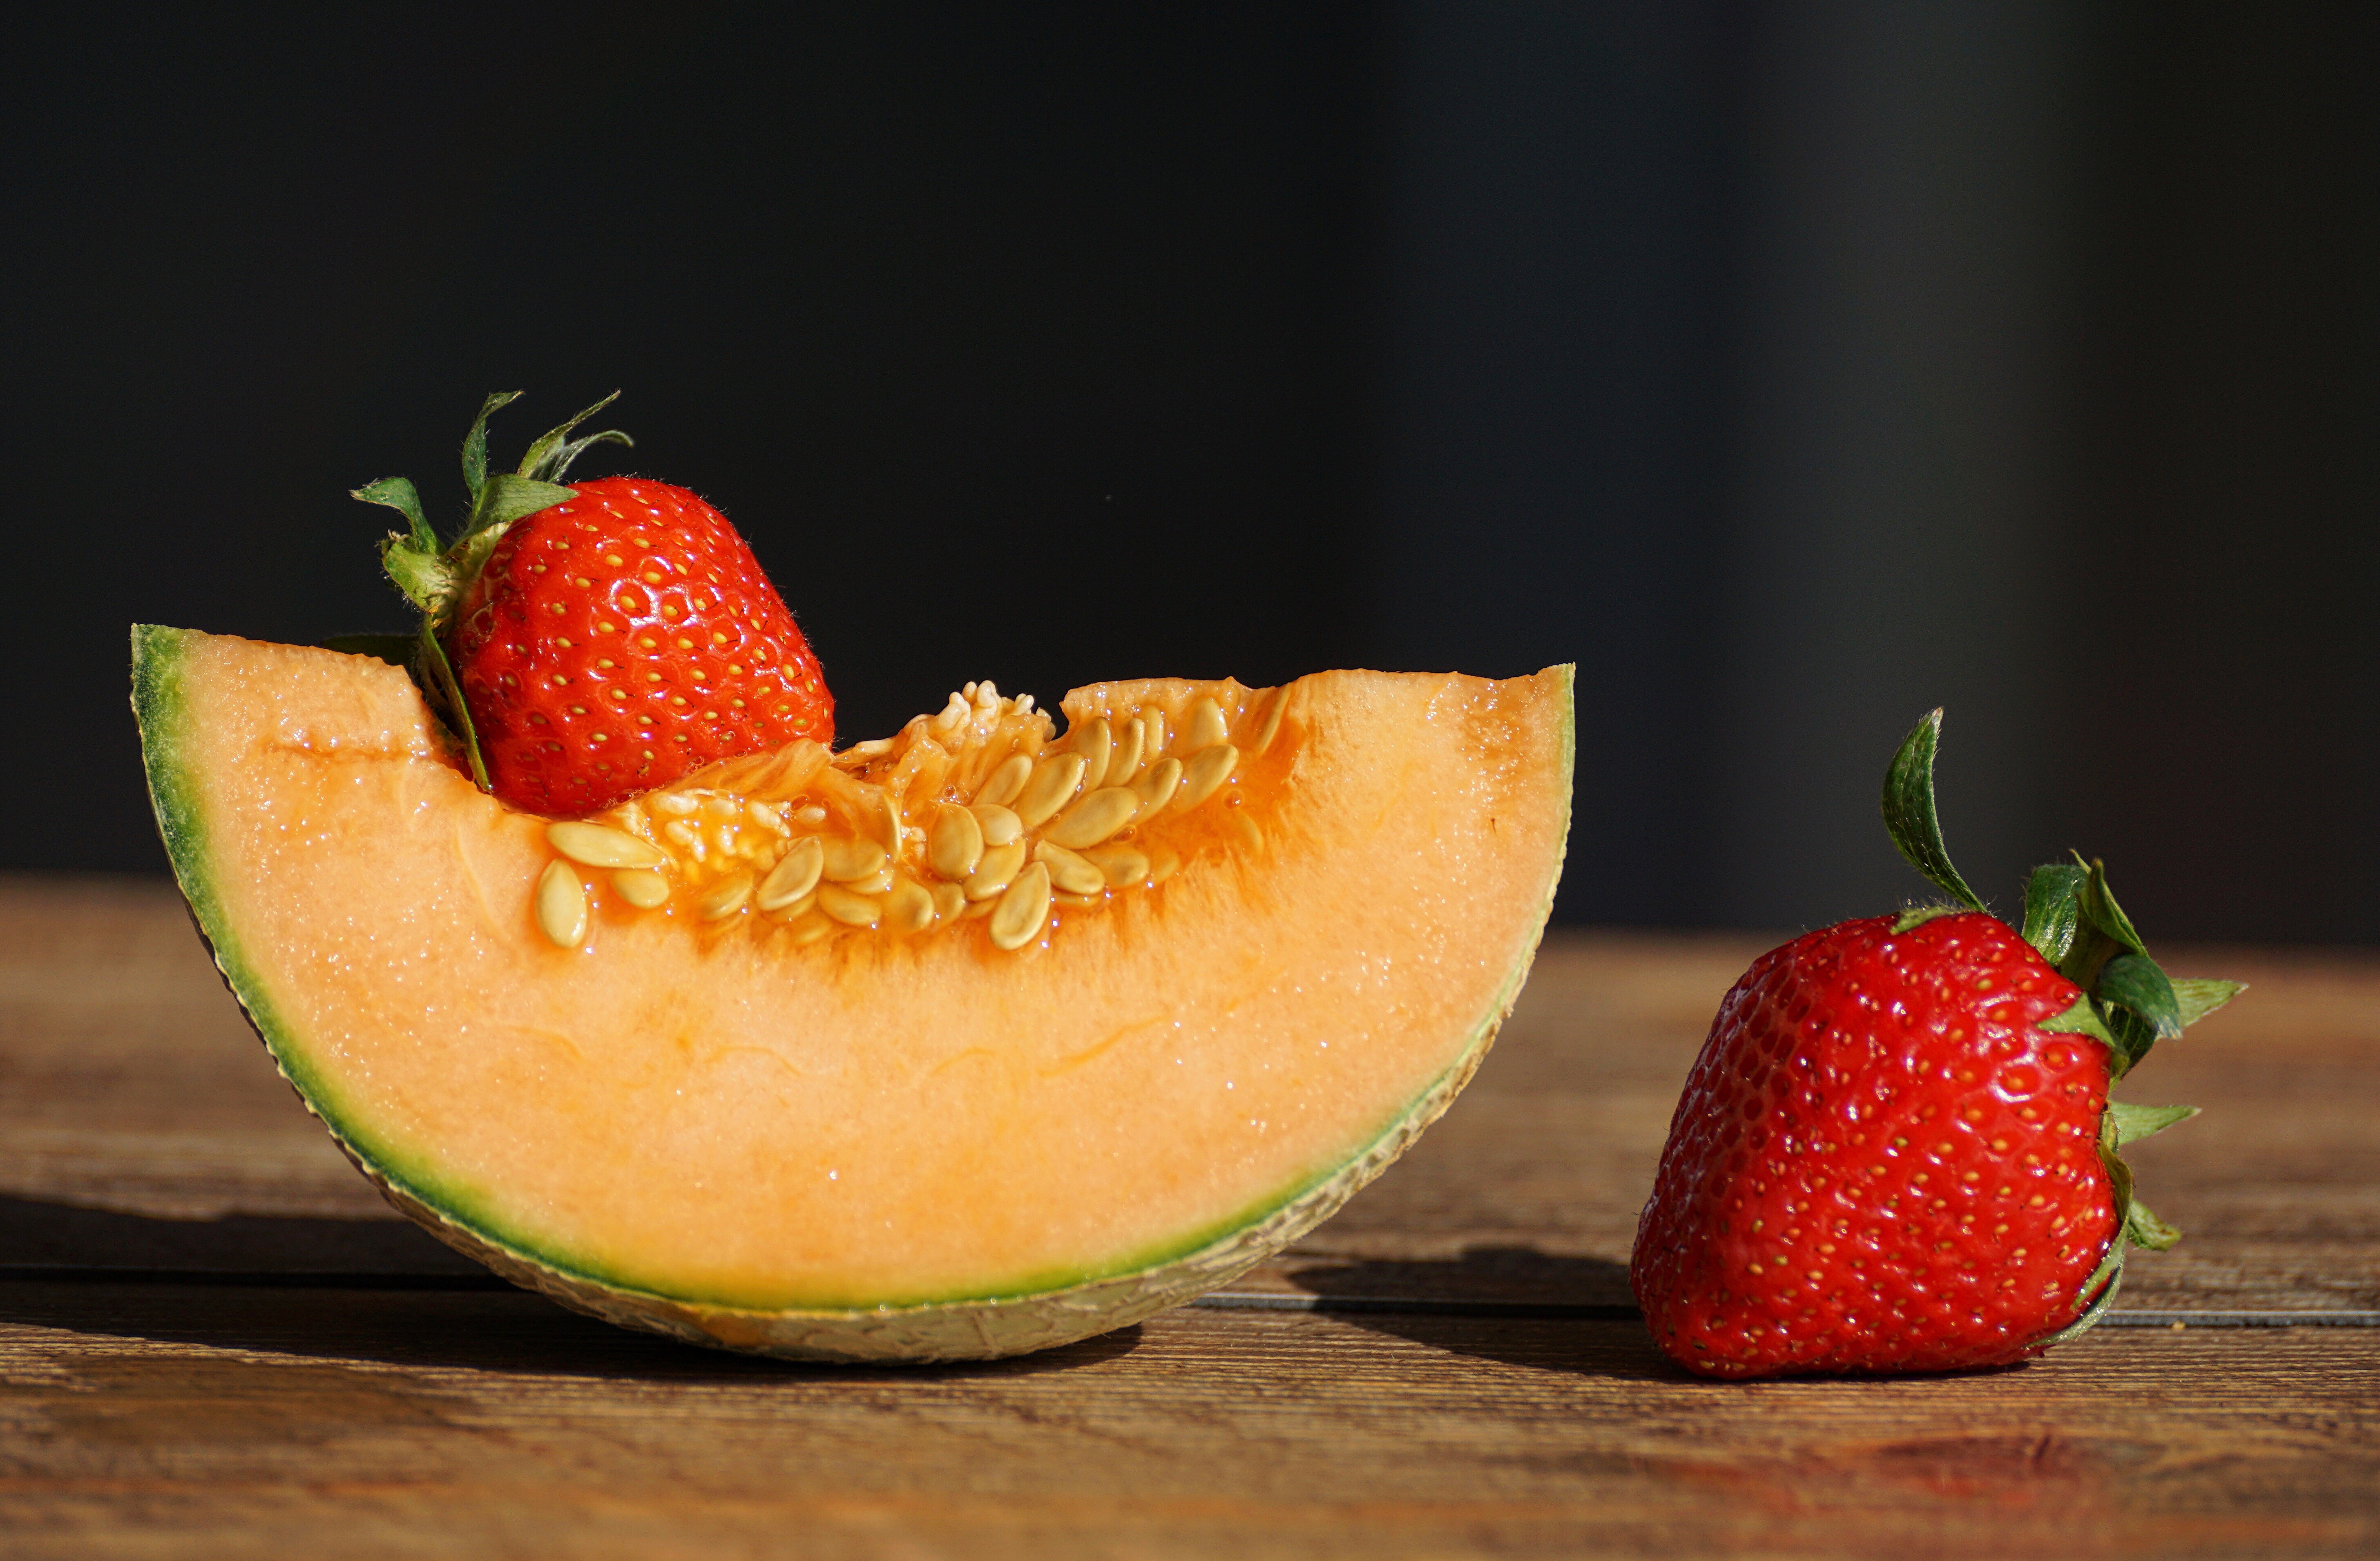
natural foods, still life photography, fruit, food, strawberries, strawberry, accessory fruit, muskmelon, still life, melon, sweetness, cantaloupe, superfood, plant, photography, garnish, produce, vegetarian food, cucumis, stock photography, dish, galia, ingredient, cuisine